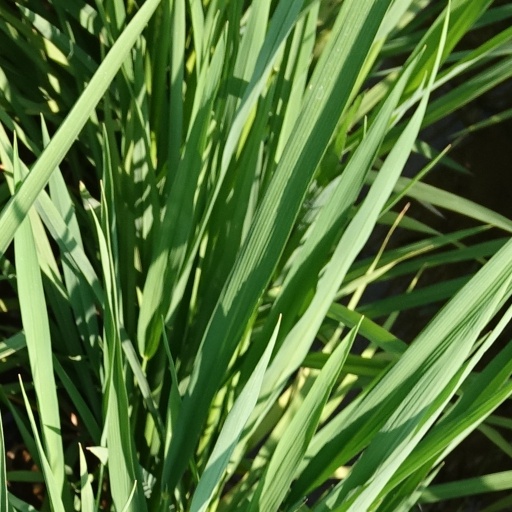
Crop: rice